Davenport, Iowa

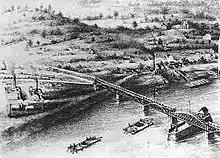
Aerial view of early Davenport

Steamboat companies rightly saw nationwide railroads as a threat to their business. On May 6, 1856, just weeks after the bridge was completed, a steamboat captain deliberately crashed the "Effie Afton" into the bridge. The owner of the "Effie Afton", John Hurd, filed a lawsuit against the Rock Island Railroad Company. Abraham Lincoln was the lead defense lawyer for the railroad company. The hung jury meant that neither party was awarded damages; the bridge was repaired within the span of a few months, and no further intentional sabotage was pursued. However, further litigation continued for many years, until ultimately the United States Supreme Court upheld the right to bridge navigable streams; the bridge, and others like it that had been built in the interim, were allowed to remain.